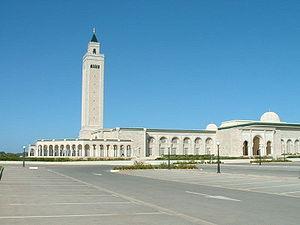
La mosquée Mâlik ibn Anas. est une mosquée tunisienne située au nord de la ville de Carthage.
Cet article liste des mosquées de Tunisie. Il en existe 6 099 à la fin décembre 2019.